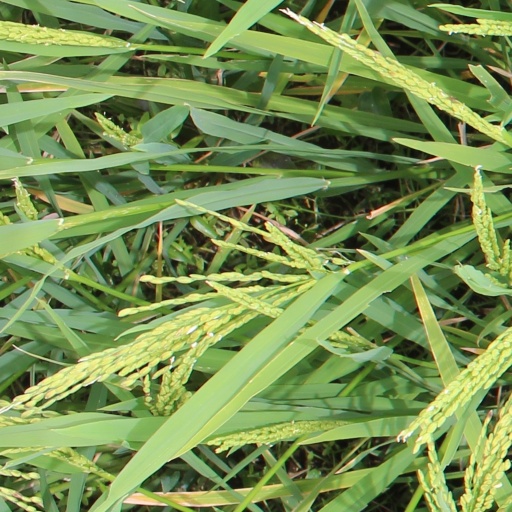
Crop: rice